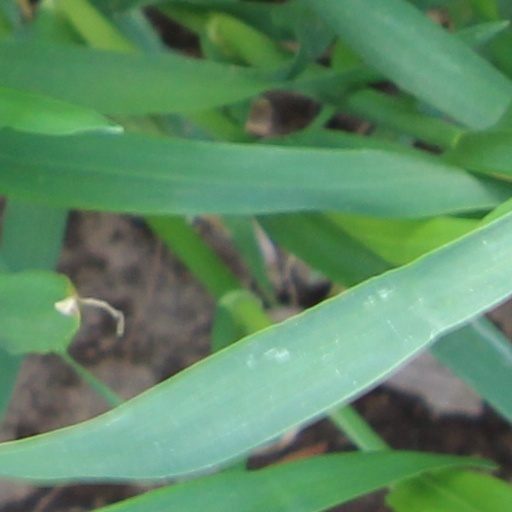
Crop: wheat